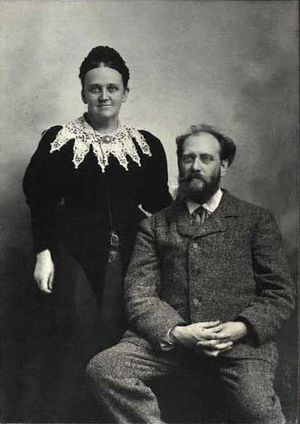
Laura Aller
Laura og Carl Aller i 1896
Laura Christiane Aller, født Bierring var en dansk bladudgiver og chefredaktør. Hun grundlagde sammen med sin mand Carl Allers Etablissement.